Kampala Convention

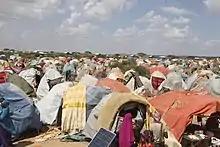
Large array of makeshift homes in an IDP camp in Hiran, Somalia (2014)

Articles 4 and 10: describes strategies for the prevention of displacement within the African continent